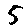
Label: 5